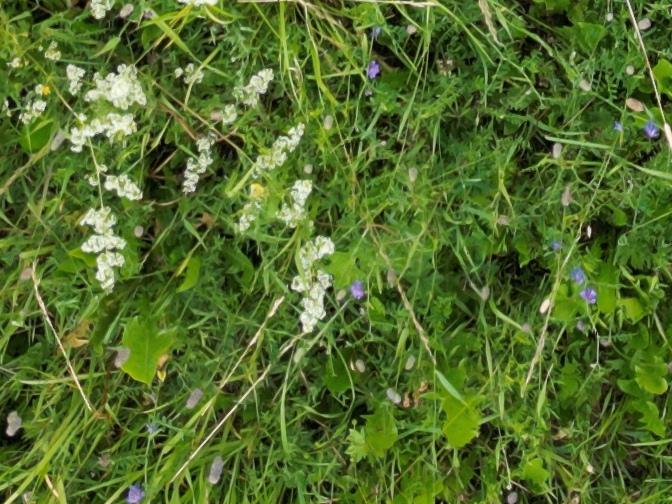
Flowers visible: yarrow flowers, yarrow flowers, yarrow flowers, yarrow flowers, yarrow flowers, yarrow flowers, yarrow flowers, yarrow flowers, yarrow flowers